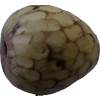
Label: cherimoya